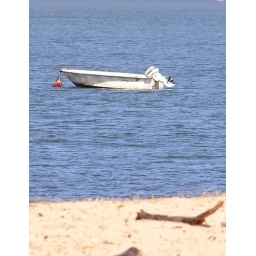
A lone white boat against the blue - caught my eye.